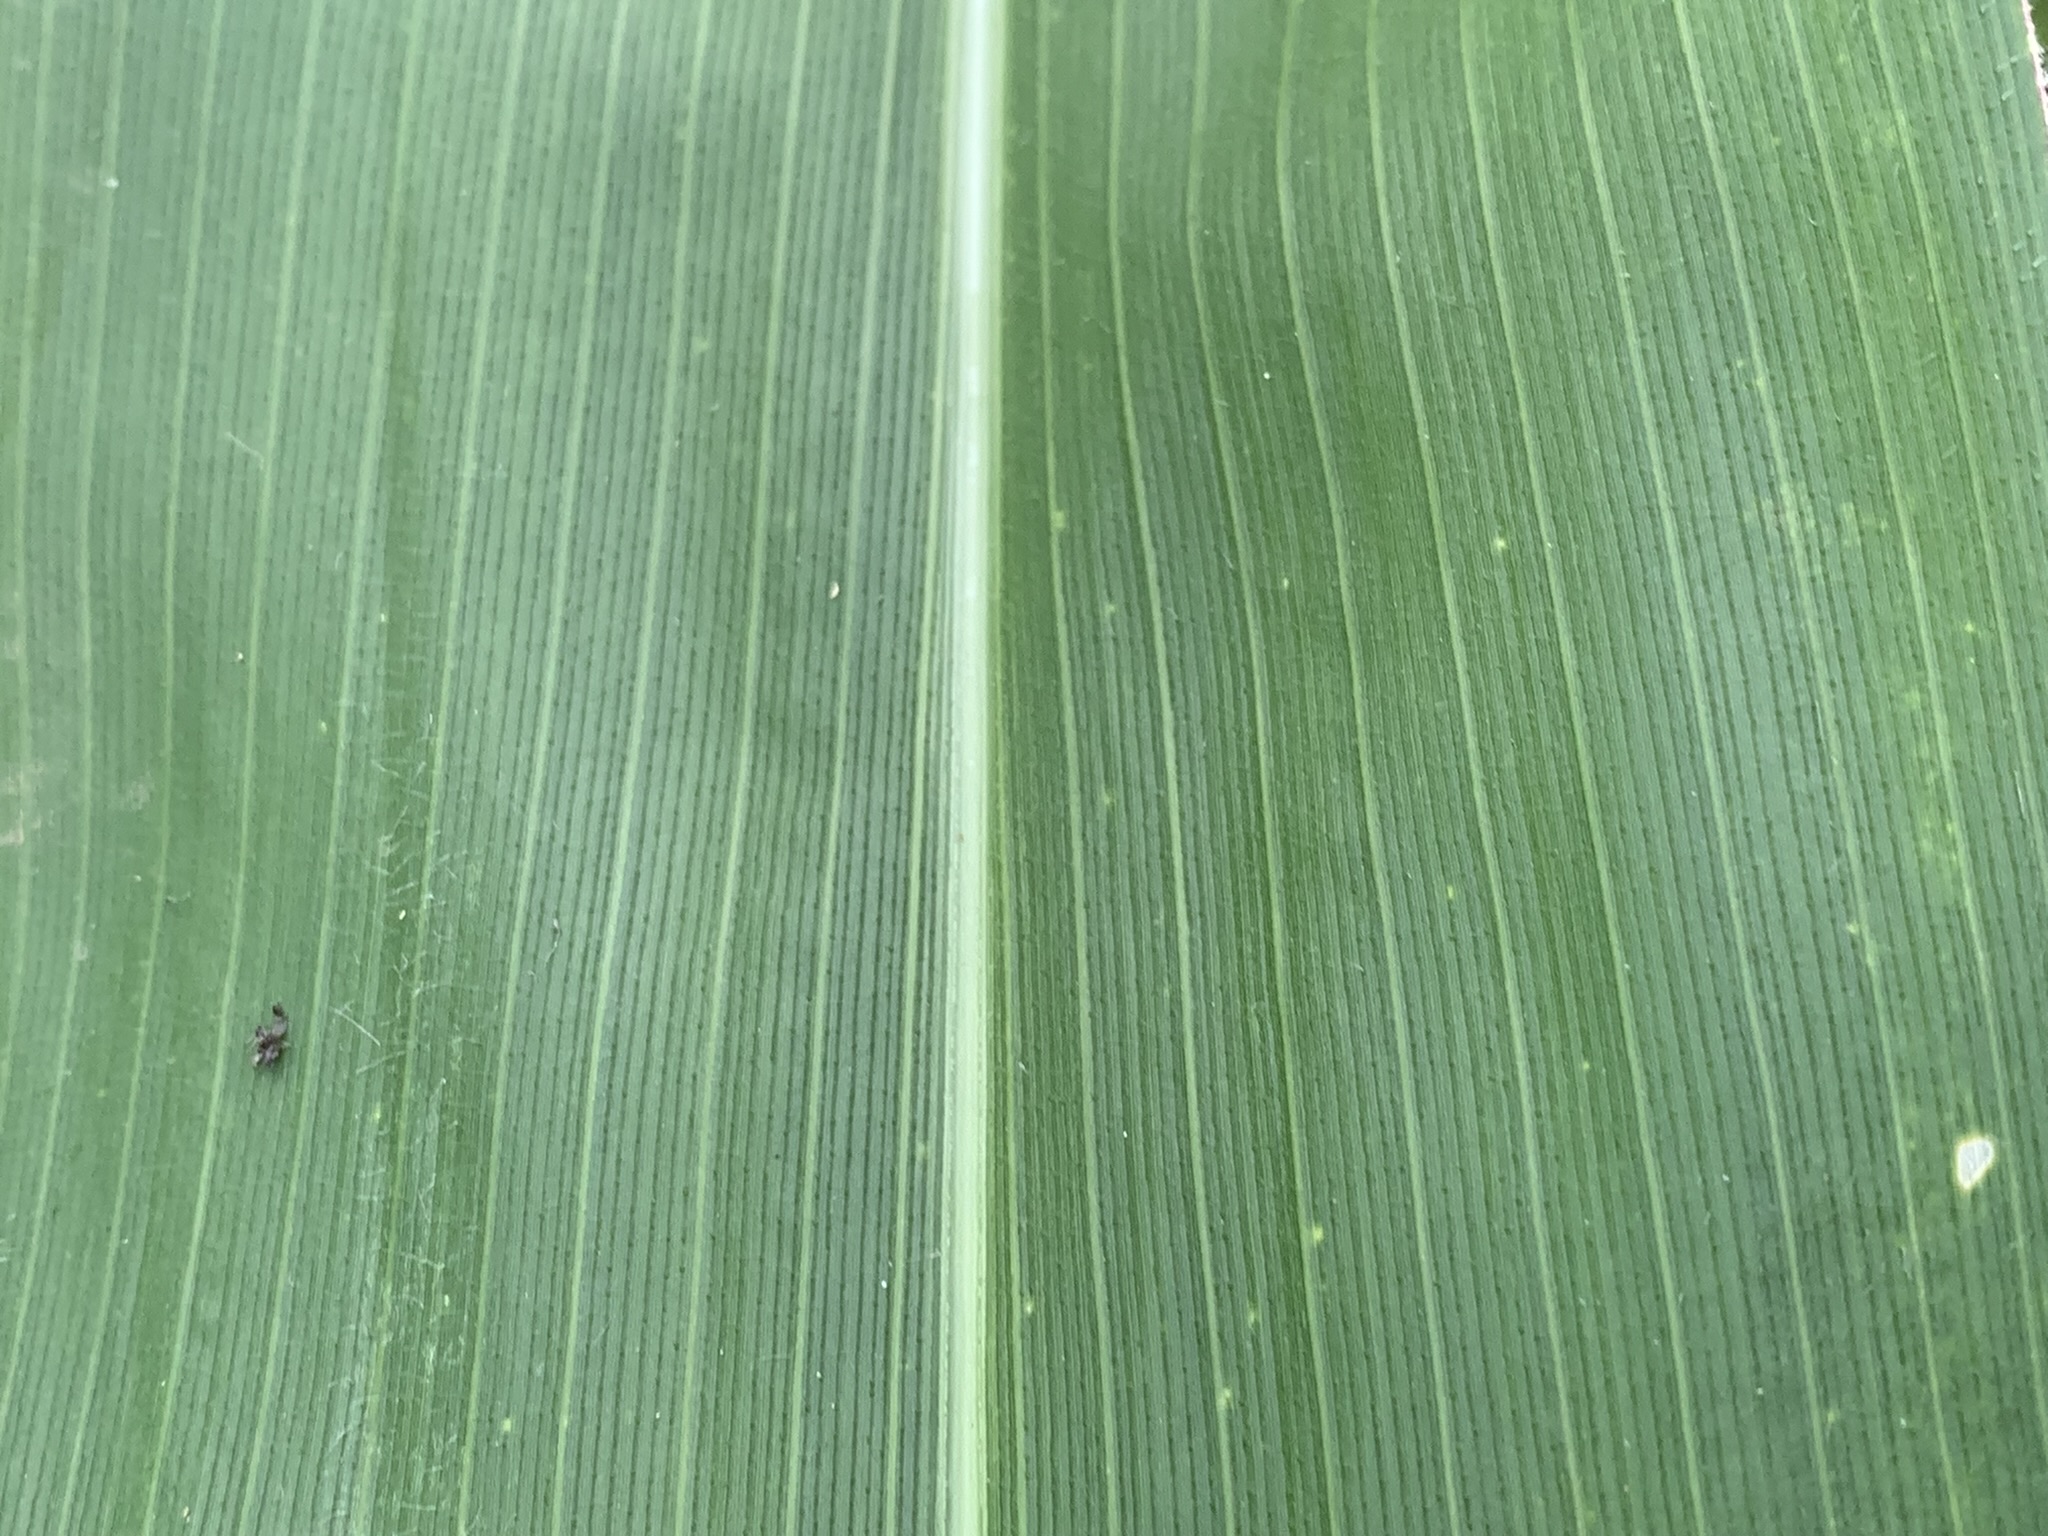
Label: Healthy